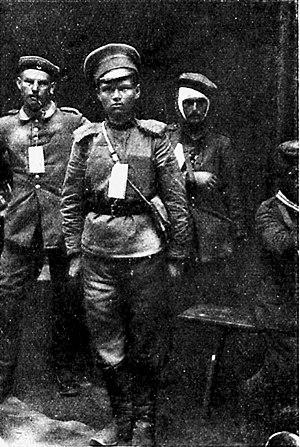
Une soldate russe blessée, qui avait combattu au front, capturée par les troupes allemandes
Un prisonnier de guerre est un combattant qui est emprisonné par une puissance ennemie en temps de guerre. Sa détention vise à le conserver hors de combat, elle n'a aucun caractère pénal ou répressif, ce qui le distingue du prisonnier de droit commun.